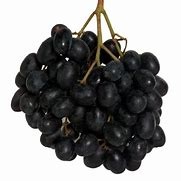
Label: grape